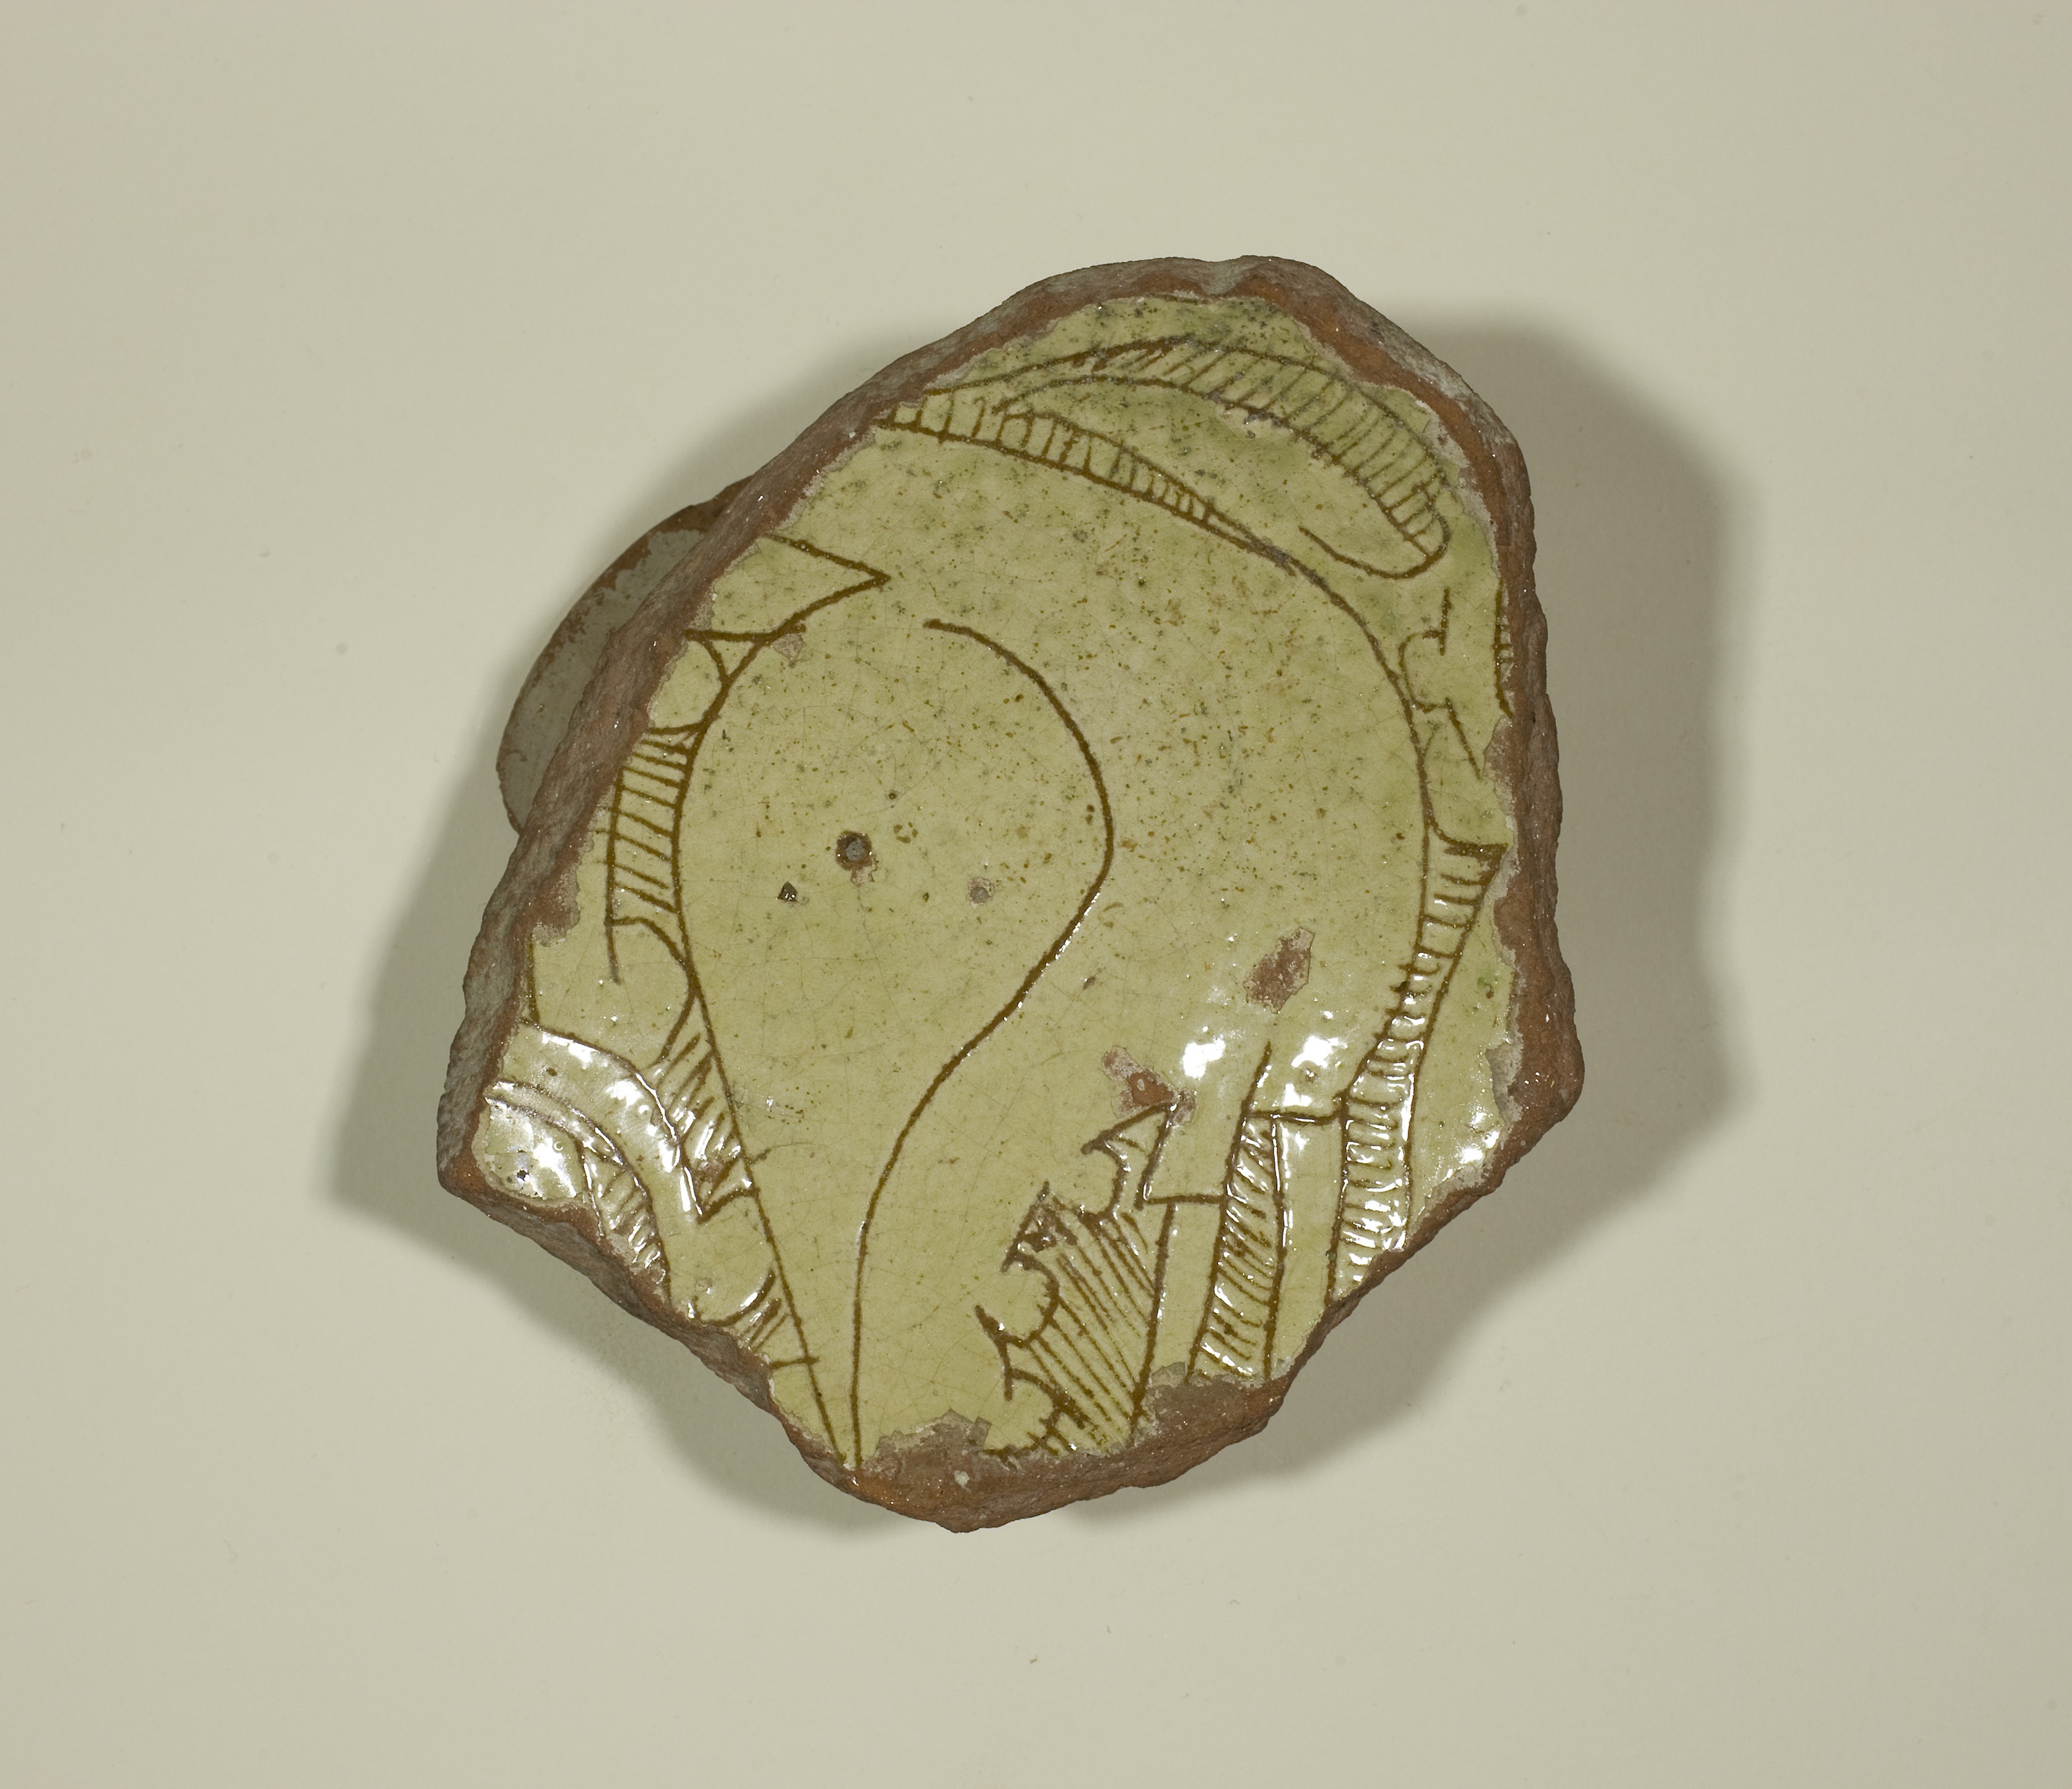
leaf, metal, rock, artifact